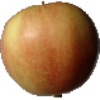
Label: Apple Red 2